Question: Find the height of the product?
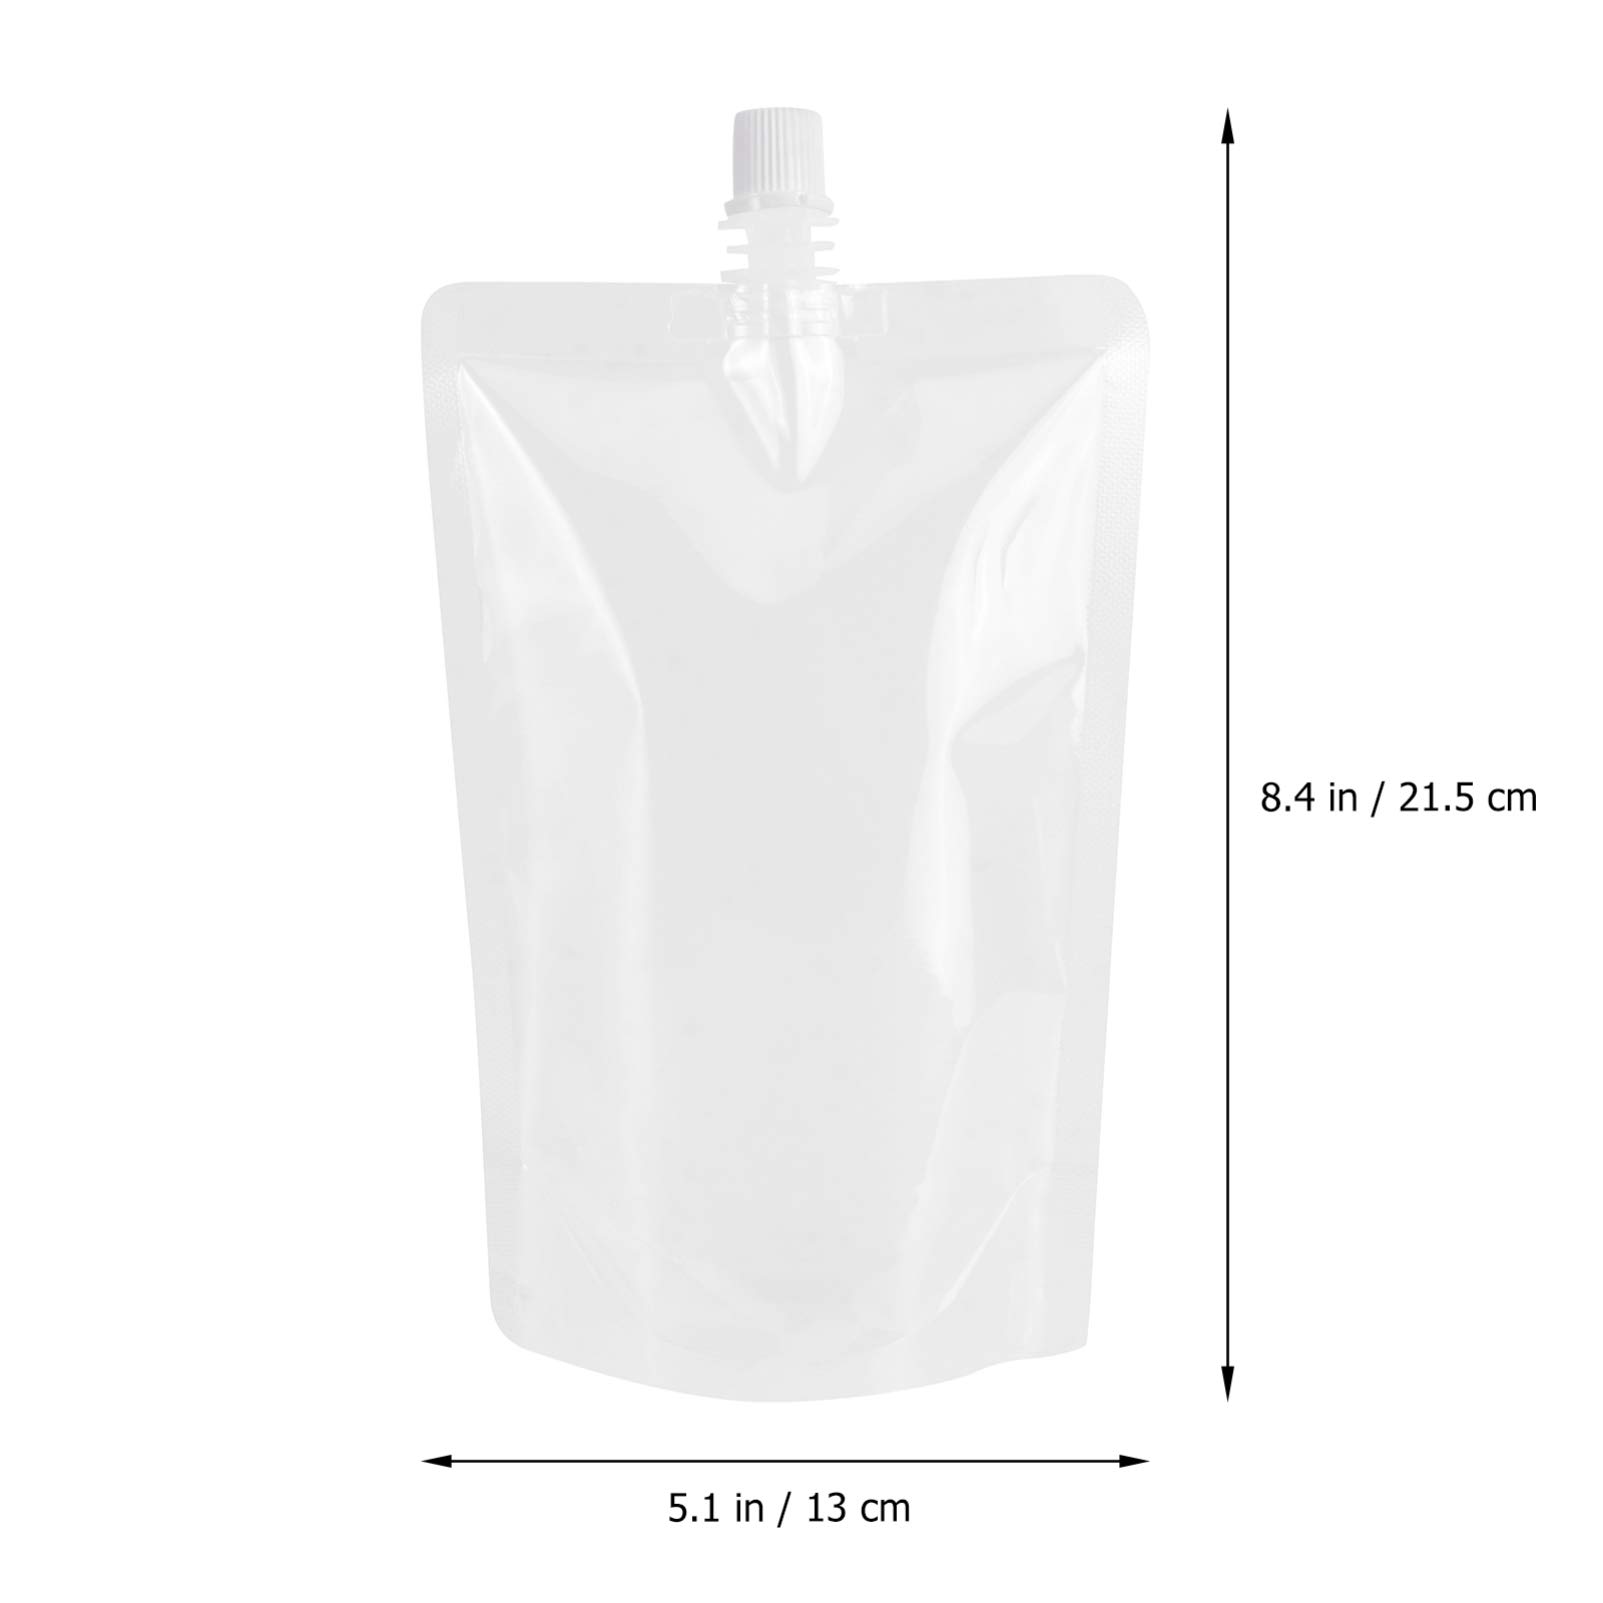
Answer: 8.4 inch